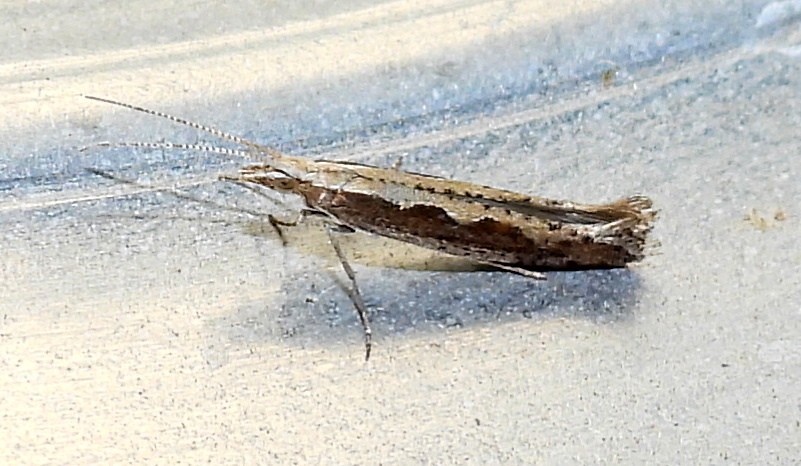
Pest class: diamondback_moth